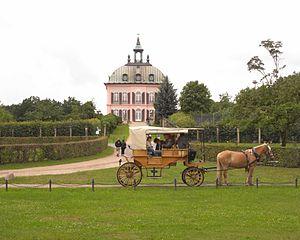
Le petit château de la Faisanderie est un pavillon situé dans le parc du château de Moritzburg en Saxe, dans une partie du parc appelée le grand étang inférieur.